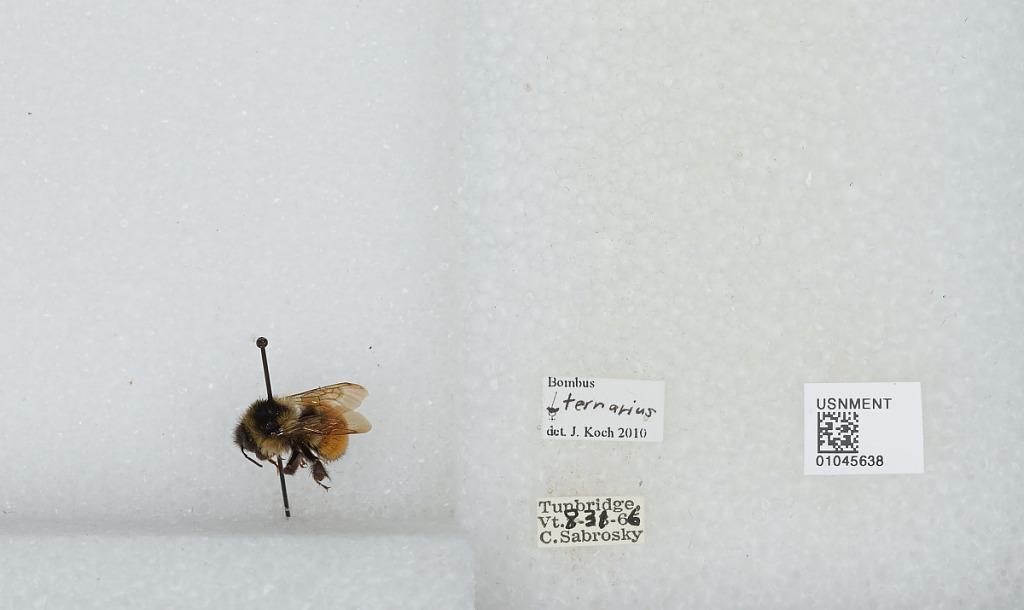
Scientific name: Bombus sp.
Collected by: C. Sabrosky
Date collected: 1966-8-31
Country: United States
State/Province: Vermont
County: Orange
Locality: Tunbridge
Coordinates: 43.9, -72.4881
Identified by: Koch, J.